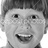
Emotion: happy